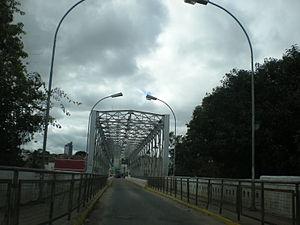
Le rio Negro est une rivière brésilienne de l'État du Paraná et celui de Santa Catarina, marquant la limite entre les deux. Il fait partie du bassin hydrographique du rio Paraná.